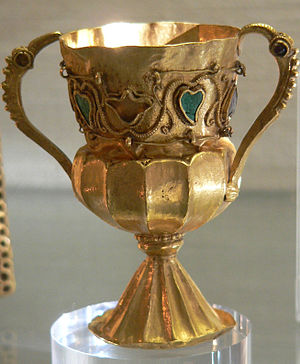
5. århundrede
Kalk fra Gourdonfundet. Guld, turkiser og granater: Nogen begravede dette bæger og flere andre guldsager i slutningen af det 5. århundrede eller begyndelsen af det 6. århundrede tæt ved byen Gourdon (Saône-et-Loire), Frankrig.
4. århundrede – 5. århundrede – 6. århundrede – andre århundreder